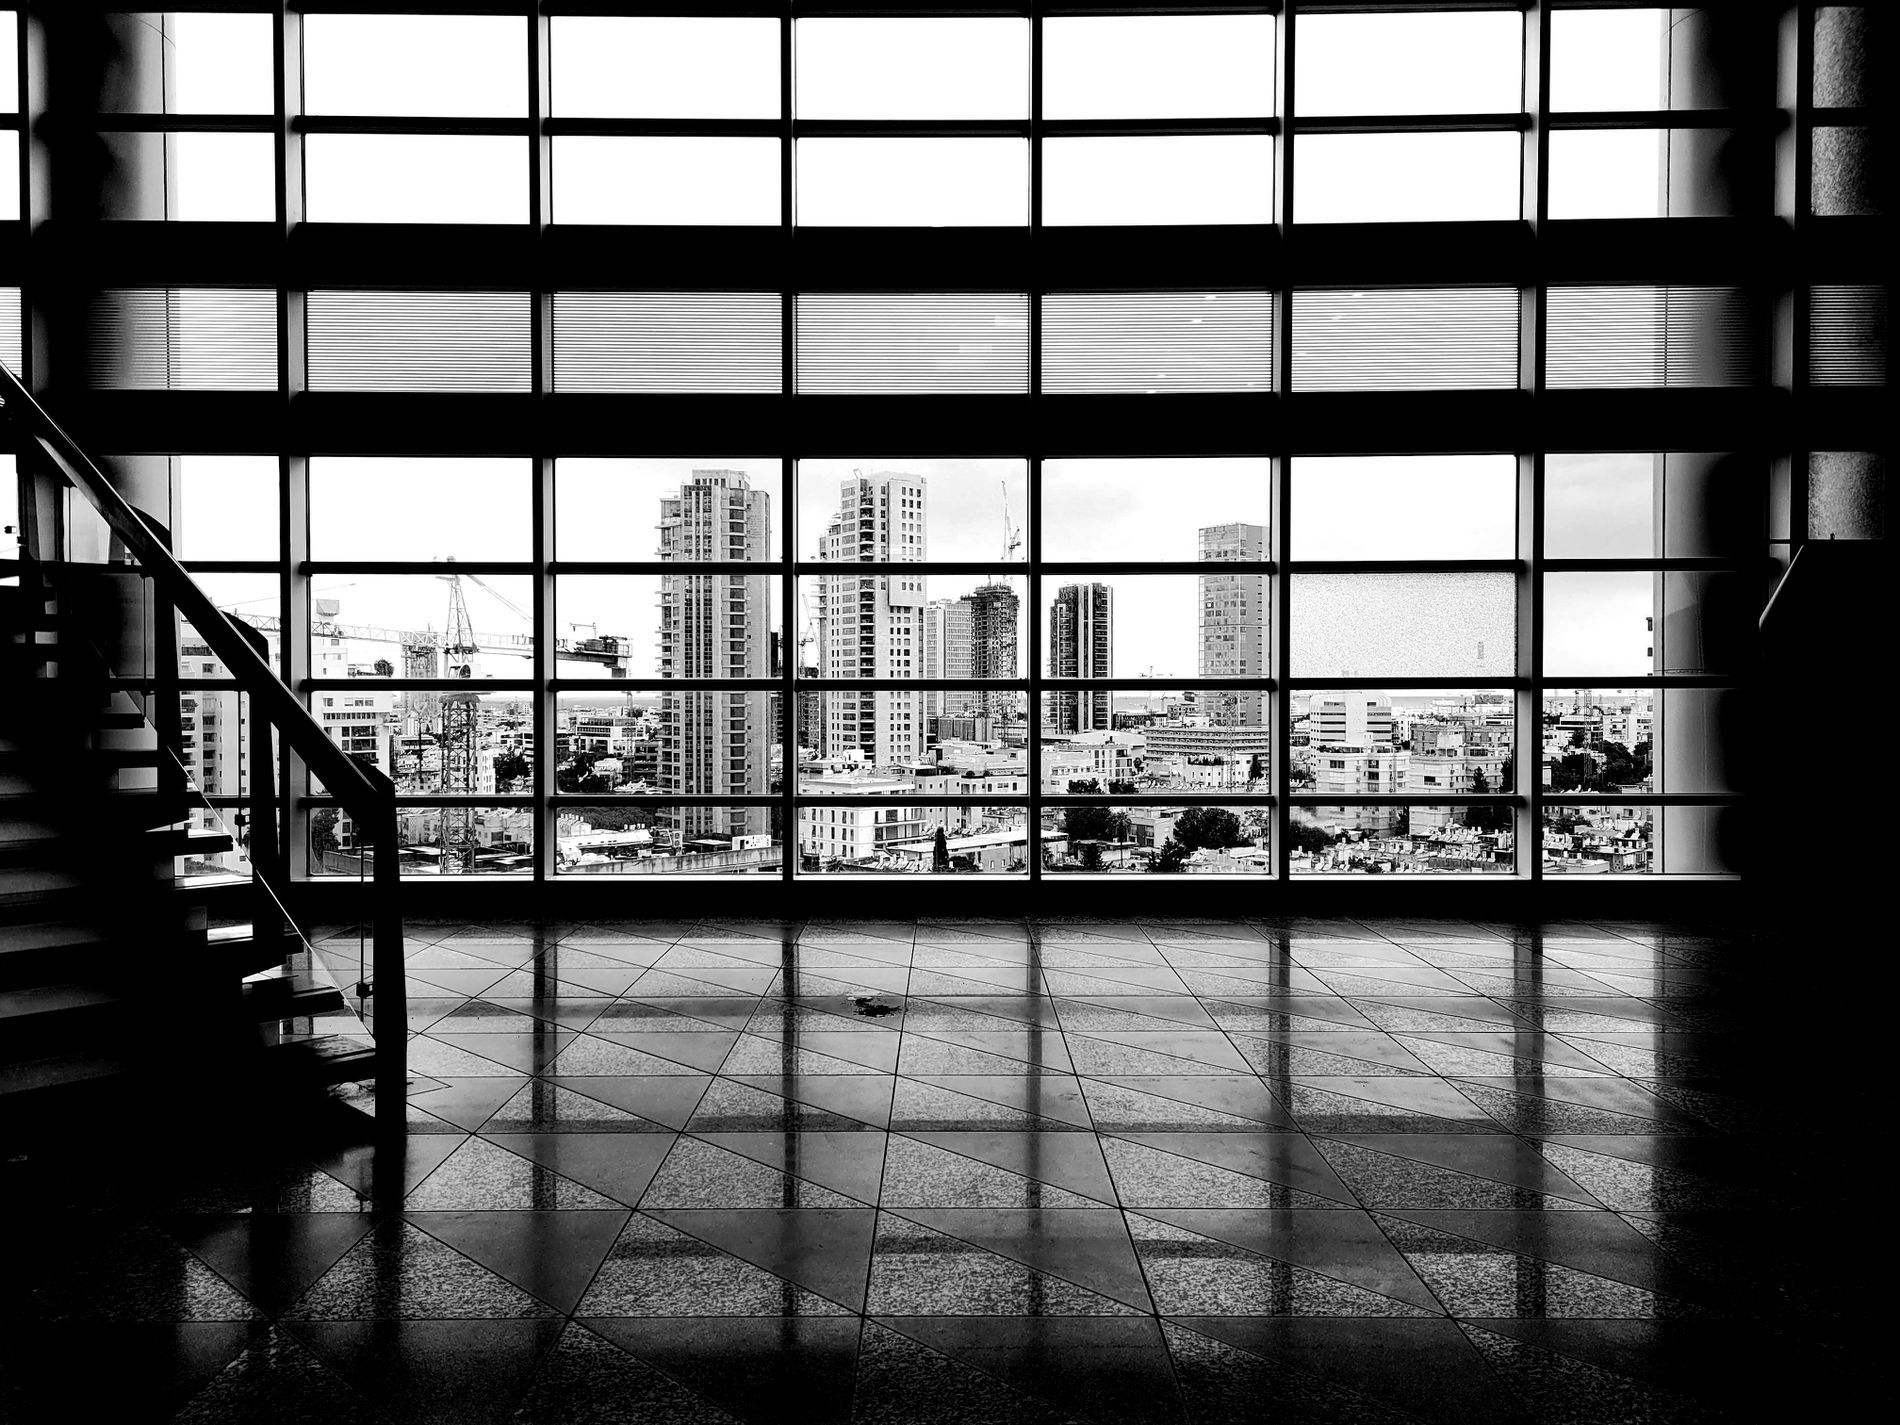
Window wall showcasing a city skyline.
The primary subject is the city skyline visible through the large windows. Buildings of varying heights, colors, and architectural styles are displayed in the scene. Visible floor that has a repeating geometric pattern. Stairs is in the building where the shot has been taken and its handrail in black colour. Two Large circular coloumns are visible in the front of the building. some of the buildings are surrouned by trees.
Wide angle shot. The lighting in the image is primarily focused on the city view through the windows, with the interior space kept dark and highlighted by the reflections of the outside light. The image has a sense of stillness and quiet. The mood created is calm. The environment is a modern architectural interior, showcasing the design of the building's structure and the view of the outside world.
Labels: Floor, Handrail, Flooring, Architecture, Building, House, Housing, Staircase, Railing, Office Building, Person, Window, Car, Transportation, Vehicle, Condo, Indoors, Corridor, Stairs, city, Coloumn, Tower Crane, Trees, SKY
Camera: samsung SM-G781B
Aperture: F1.8
Exposure: 1/256 sec
ISO: 40
Focal length: 5.4 mm